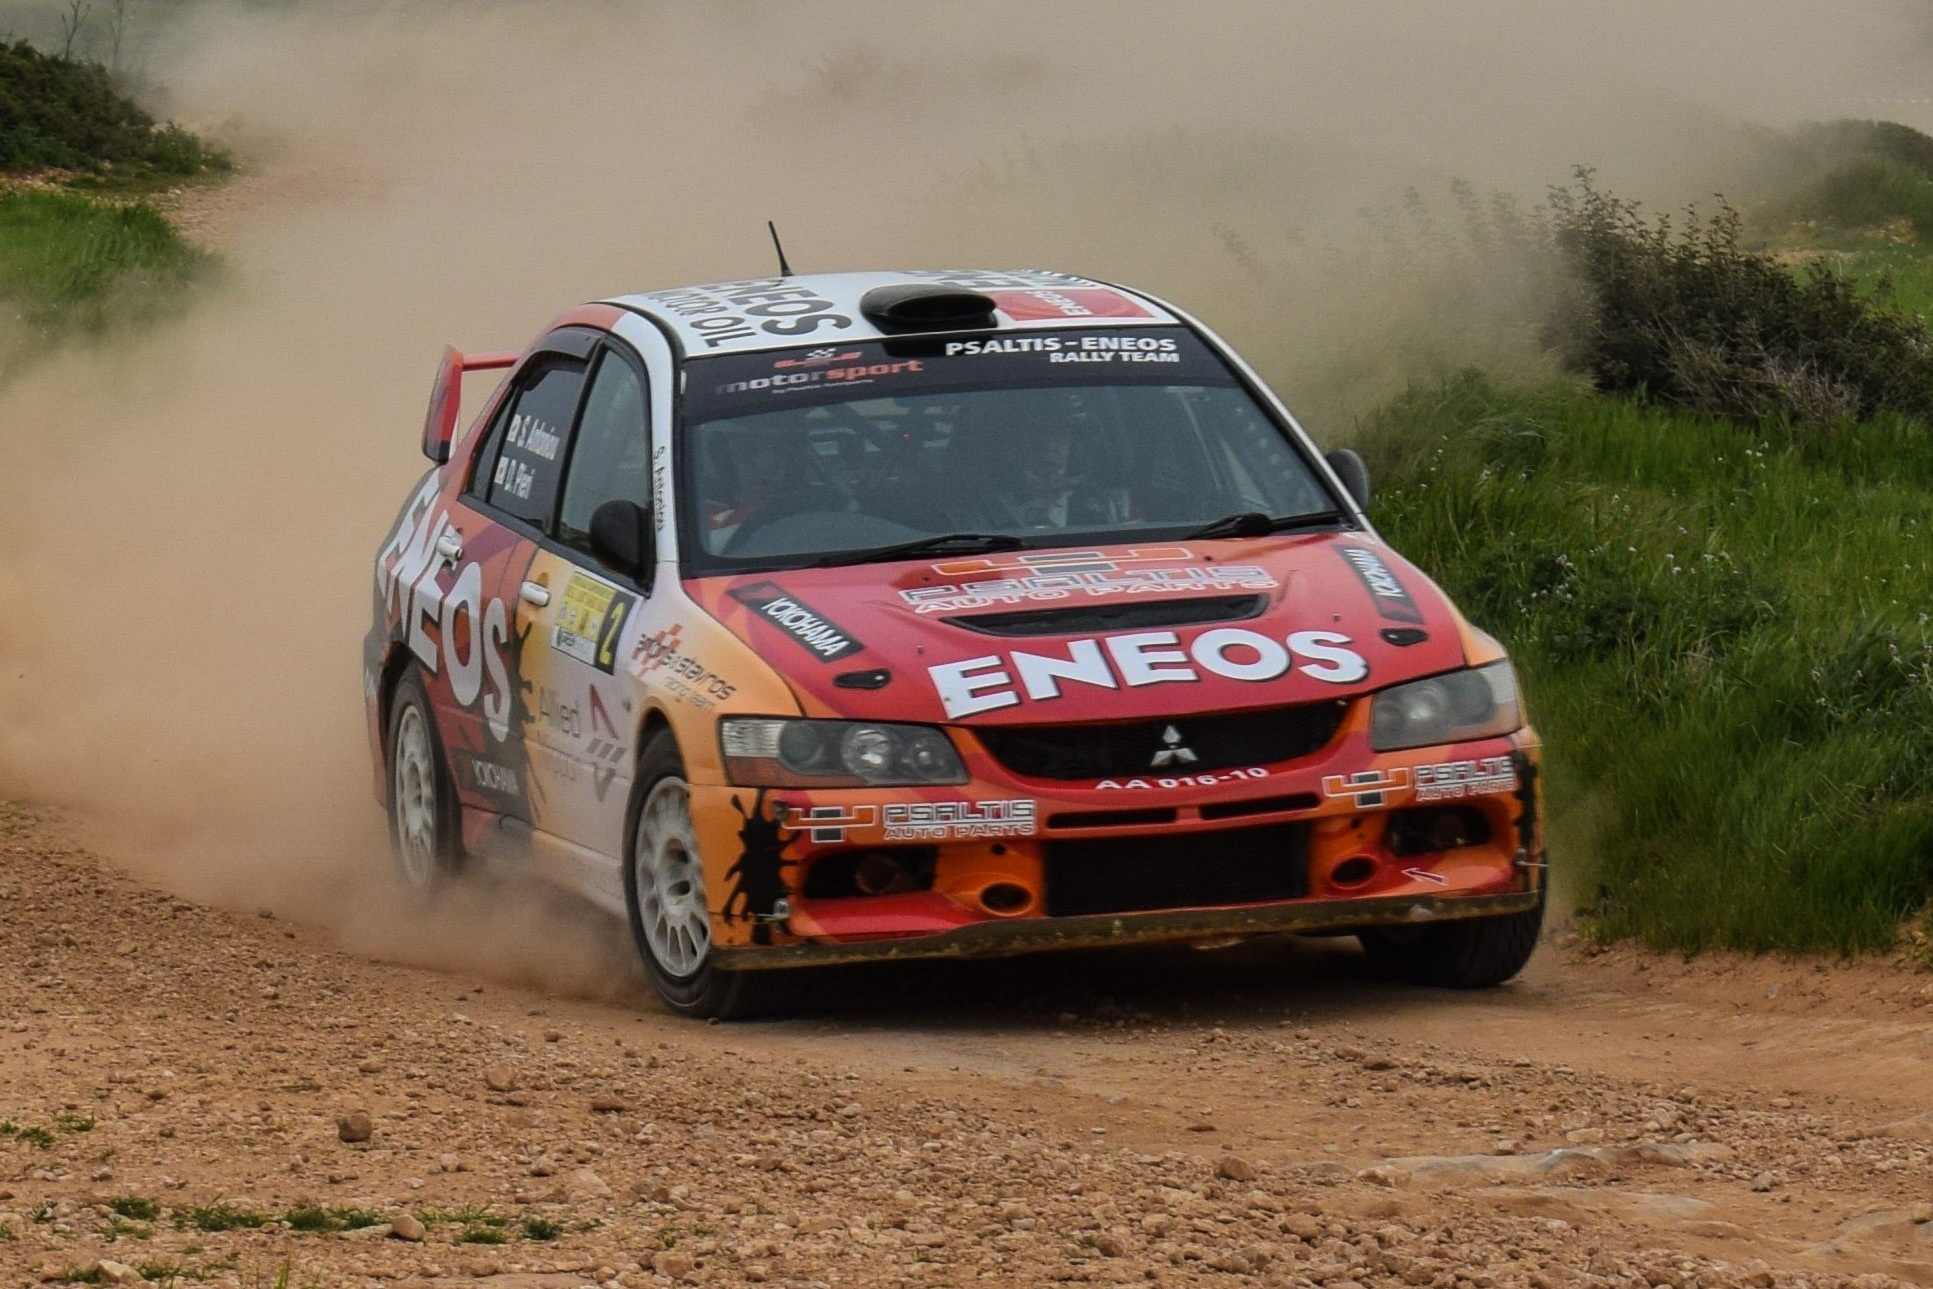
sport, car, vehicle, speed, sports car, race car, race, competition, sports, racing, rally, motorsport, cyprus, touring car, auto racing, family car, stock car racing, rallycross, dirt track racing, rallying, world rally championship, touring car racing, world rally car, rally famagusta